Mick Moon

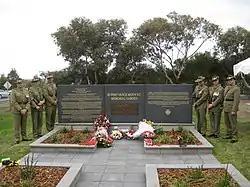
Memorial Garden with Army Reservists of 5th/6th Battalion, Royal Victoria Regiment

In 1918 an avenue of honour was created linking Bacchus Marsh to the Western Highway. Constructed from elm trees, the avenue was planted to commemorate soldiers from Bacchus Marsh who served in the First World War. The 164th tree in the avenue was planted and dedicated to Moon. In recent years, Moon Reserve was unveiled at the beginning of the Avenue of Honour in honour of Rupert Vance Moon. In 2010, the Avenue of Honour was nominated to be placed on the National Heritage list.